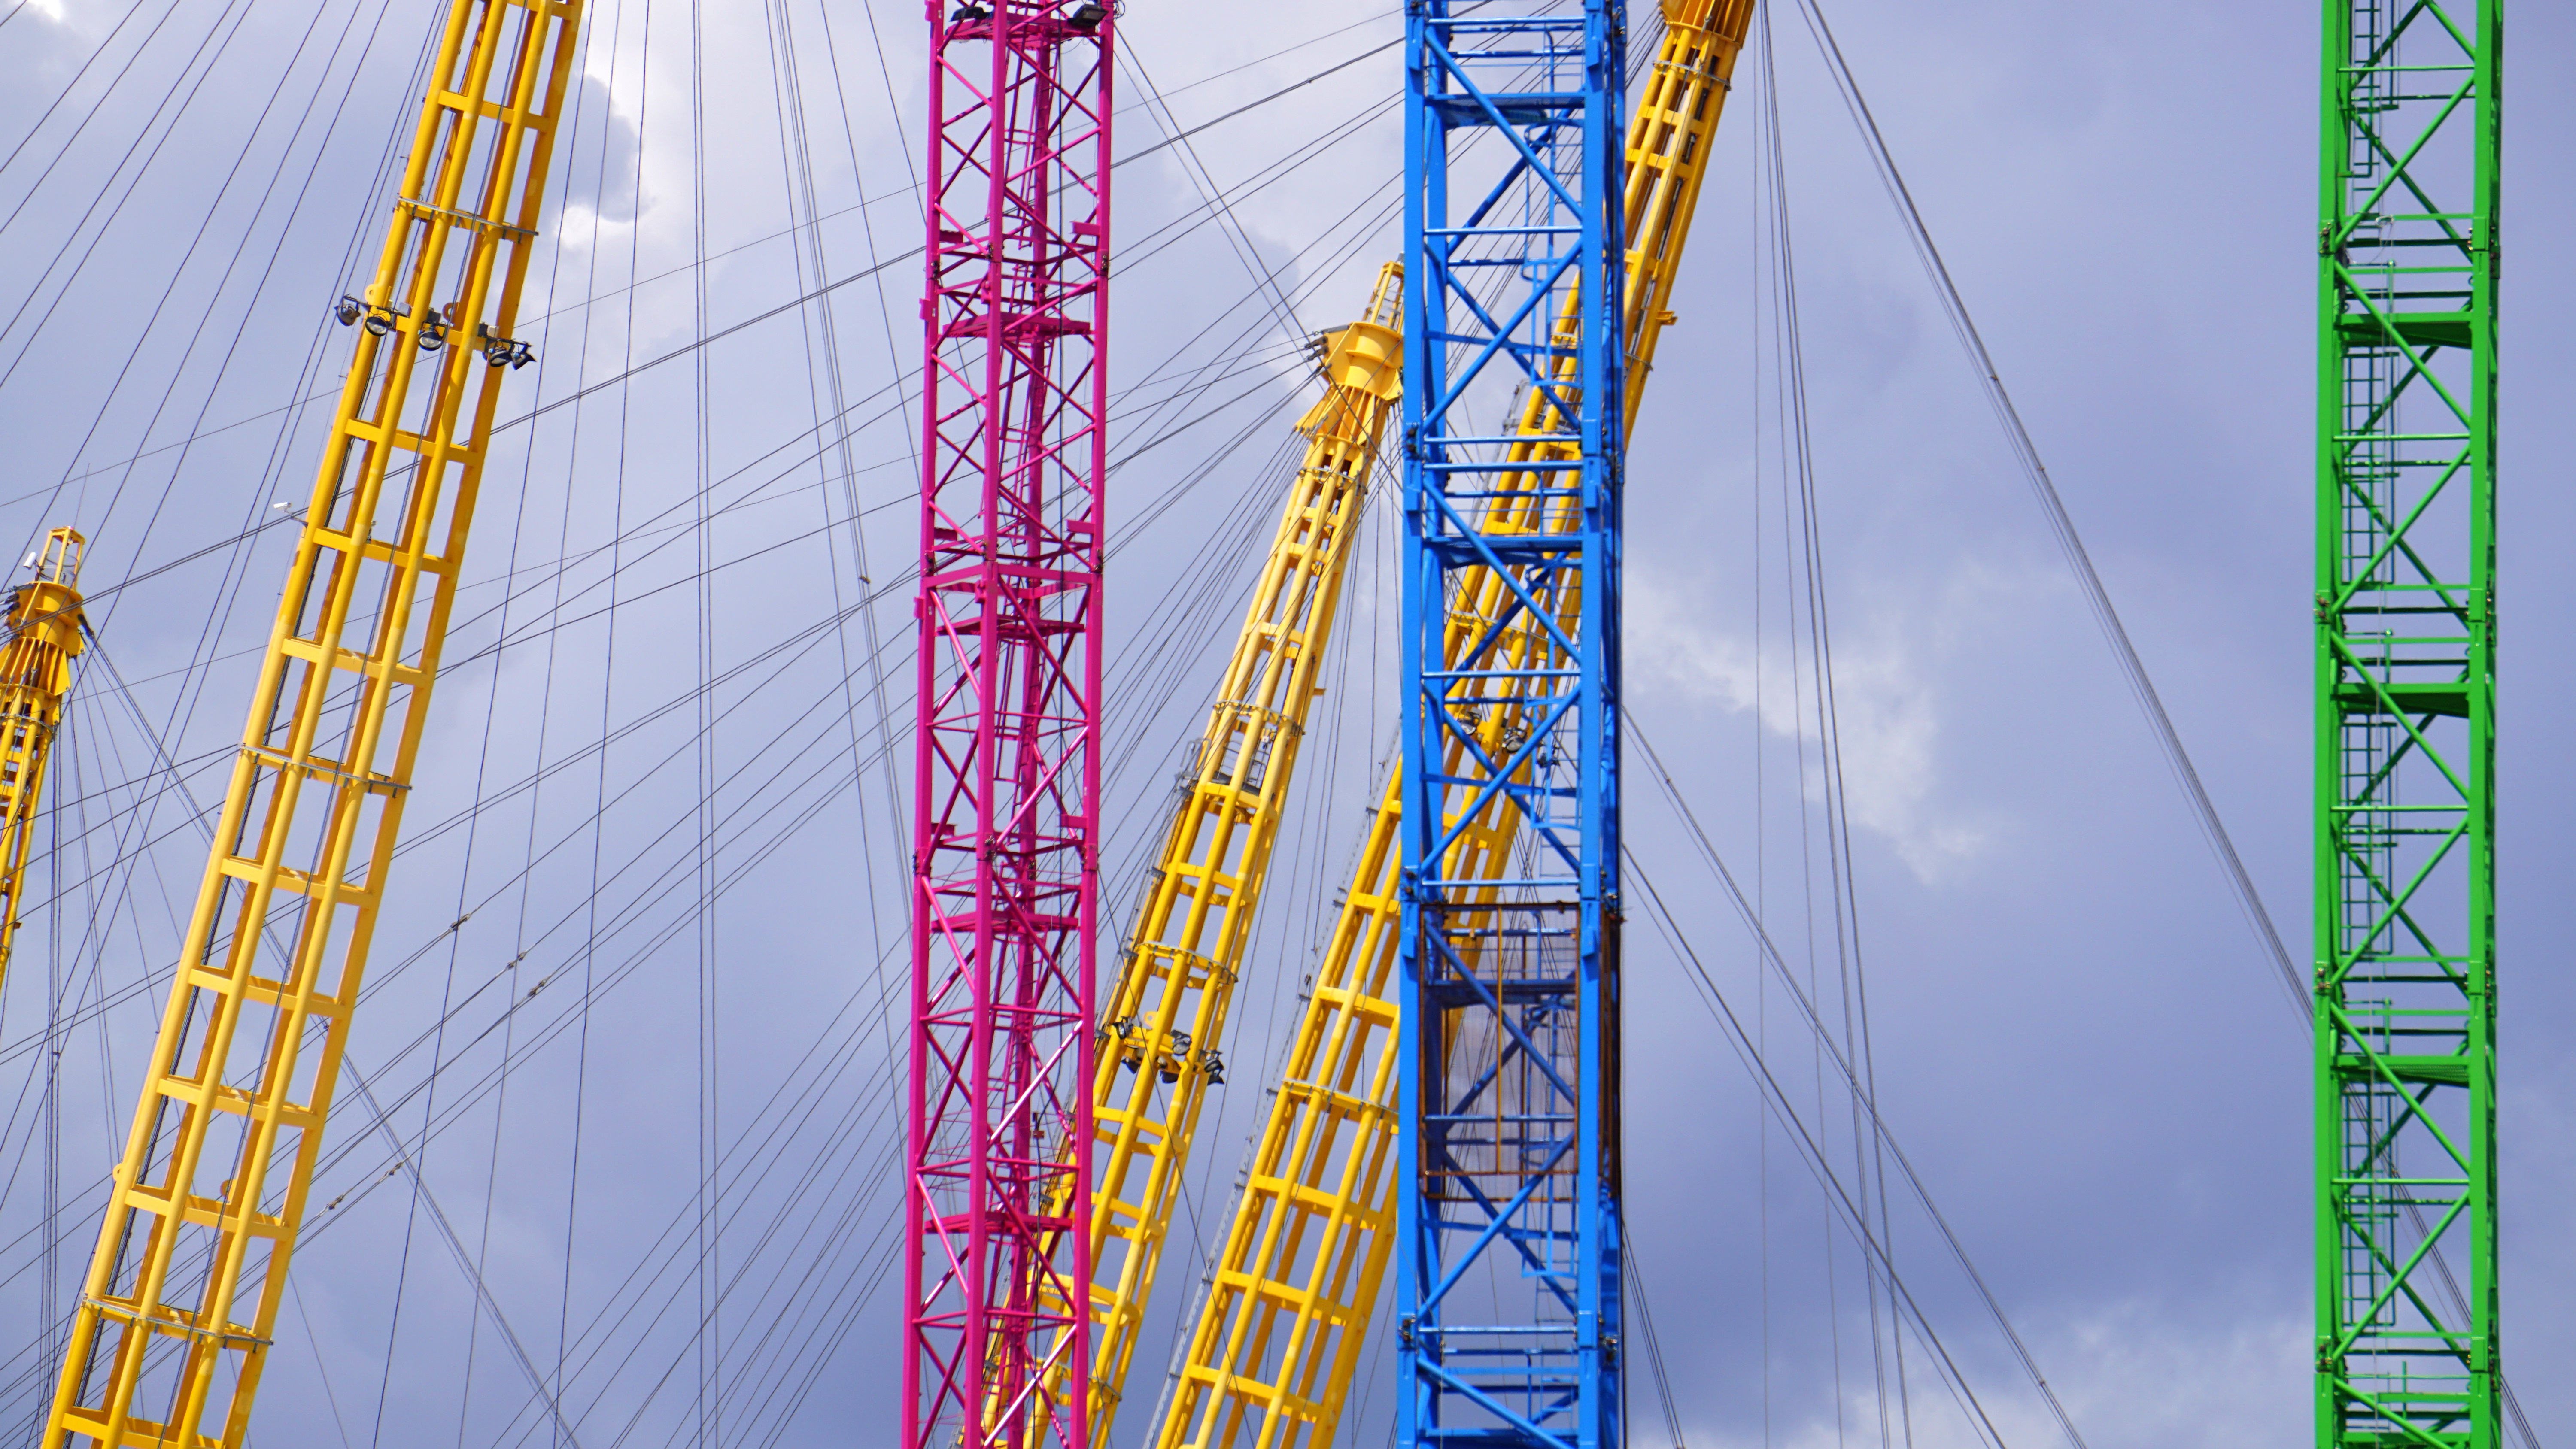
architecture, bridge, skyscraper, steel, wire, construction, line, high, vehicle, tower, equipment, mast, colourful, exterior, industry, electricity, colorful, modern, roller coaster, height, outdoors, bright, tall, big, transmission tower, amusement ride, overhead power line